Andrey Borisenko

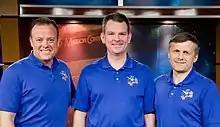
Soyuz TMA-21 crewmembers Ron Garan (left), Aleksandr Samokutyev (centre) and Borisenko (right).

On 22 May 2011 Kondratyev officially handed over command to Borisenko, with Expedition 27 officially ending with the departure of Soyuz TMA-20, carrying Kondratyev, Coleman and Nespoli back to Earth on 24 May 2011. The Expedition 28 crew would soon be joined by the crew of Soyuz TMA-02M, carrying Russian cosmonaut Sergey Volkov, JAXA astronaut Satoshi Furukawa and NASA astronaut Mike Fossum.